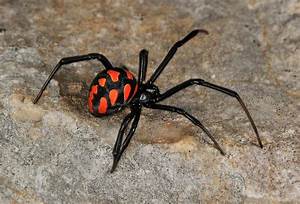
Label: spider